Yat Tung Estate

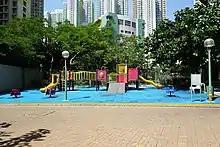
Children's playground

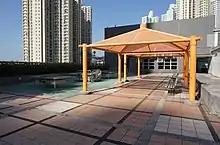
Table tennis area

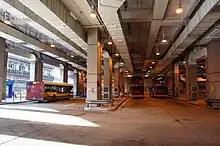
Bus terminus

Residents of Yat Tung Estate rely on buses to connect to the Tung Chung station, the terminus of the Tung Chung line of the Mass Transit Railway (MTR). Franchised bus services are provided by New Lantao Bus (NLB). There is also a cycle track network that links the estate to Tung Chung town centre.